Mata Bhani

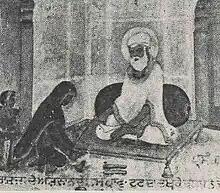
Mural formerly painted on the walls of the Baoli Sahib at Goindwal depicting the story of Bibi Bhani holding the platform Guru Amar Das was seated on whilst meditating when one of its four legs broke

Bhani was the one who convinced Guru Amar Das to change the system of choosing a successor for the Sikh guruship to a hereditary one (but still grounded on a successor being chosen on merit).